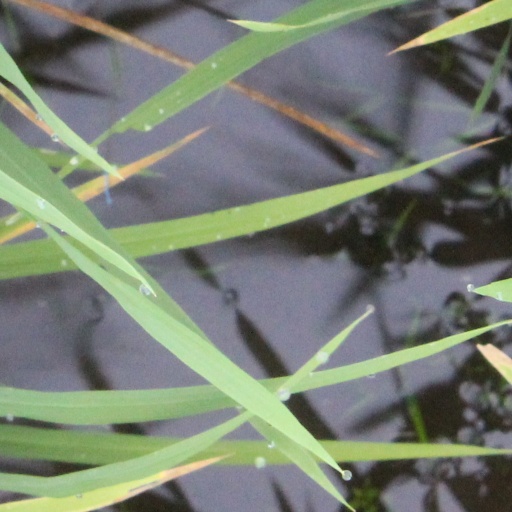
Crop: rice